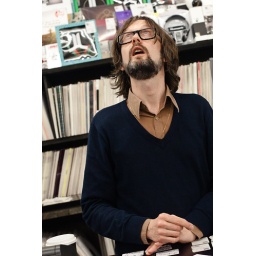
Look! A three headed monkey in the sky